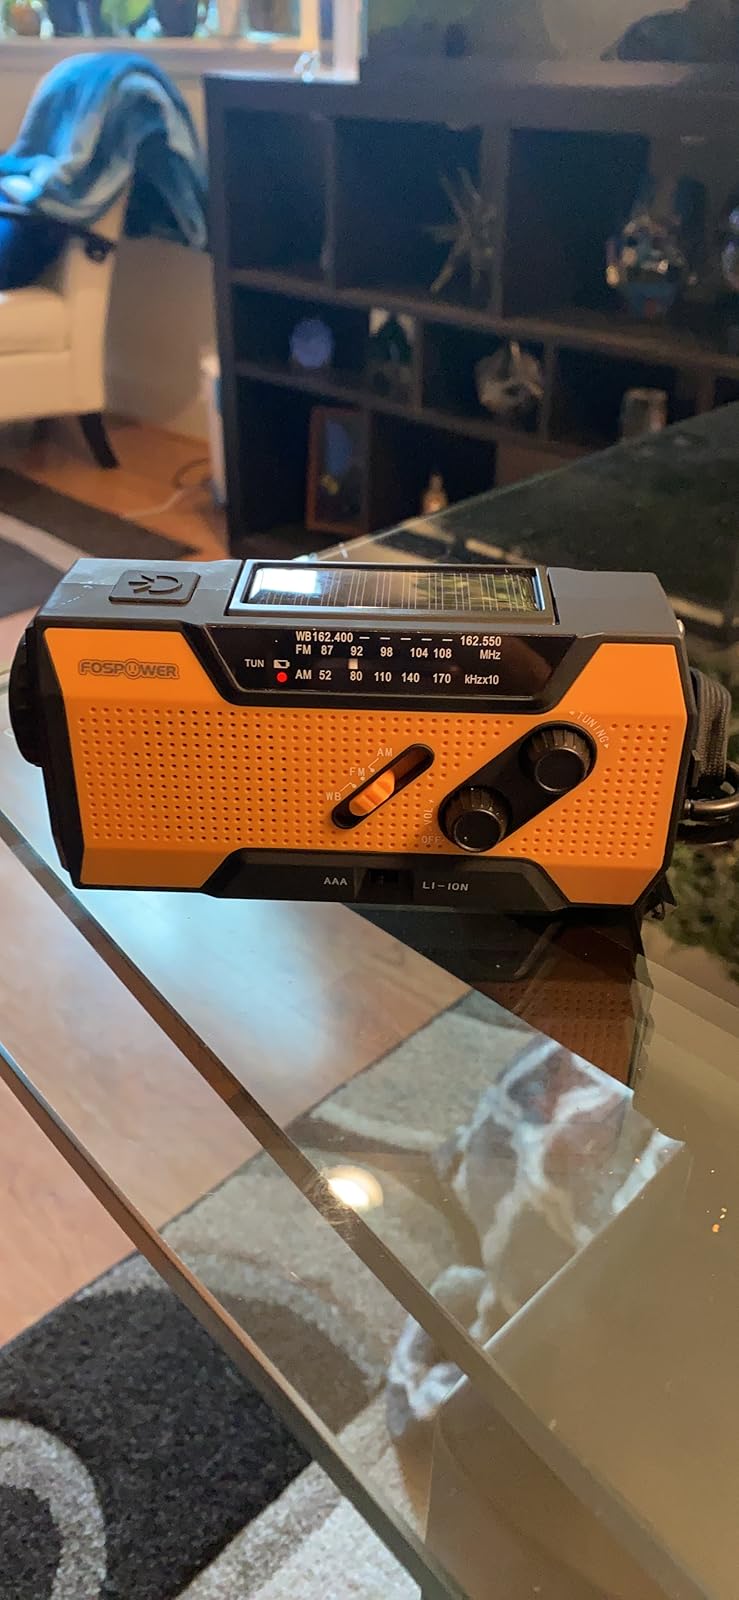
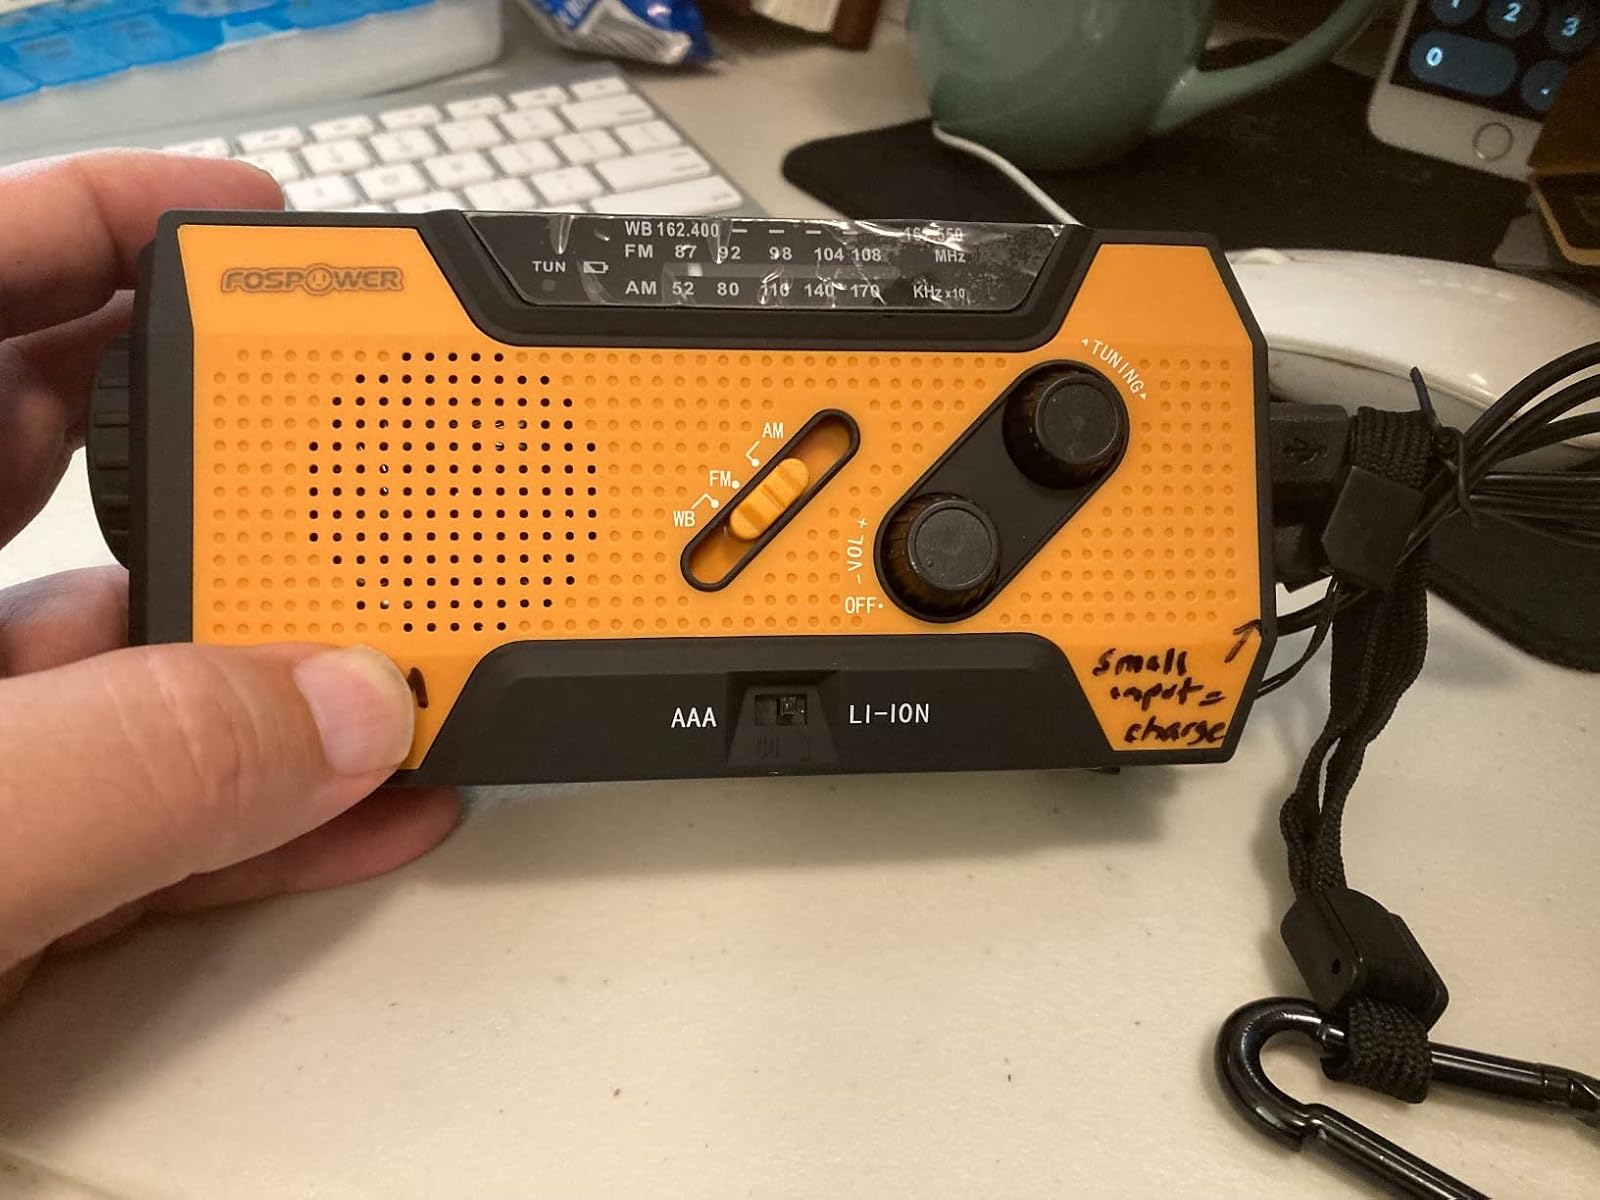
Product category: radio
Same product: yes